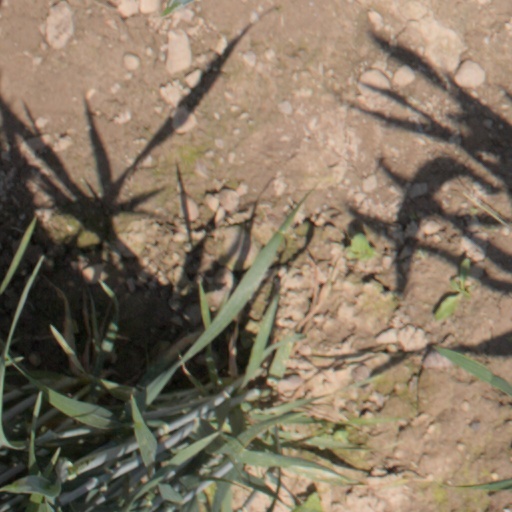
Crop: wheat